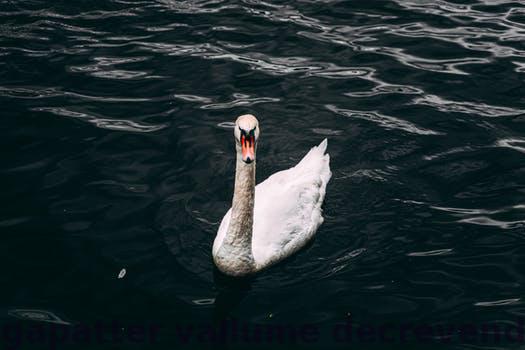
Label: Watermark